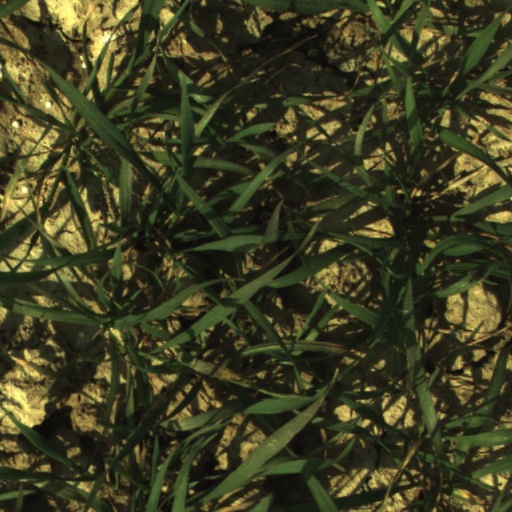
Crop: wheat